Shattered Empire

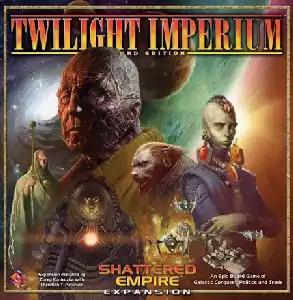
Box art for "Shattered Empire"

Shattered Empire is the first expansion to the board game "Twilight Imperium", both of which were designed and published by gaming company Fantasy Flight Games. It was released in December 2006.